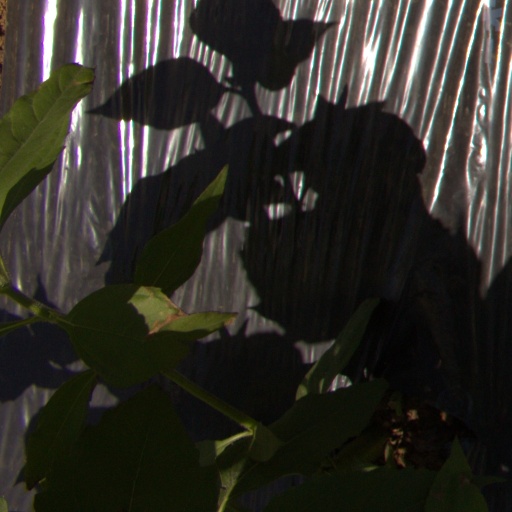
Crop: Jerusalem artichoke